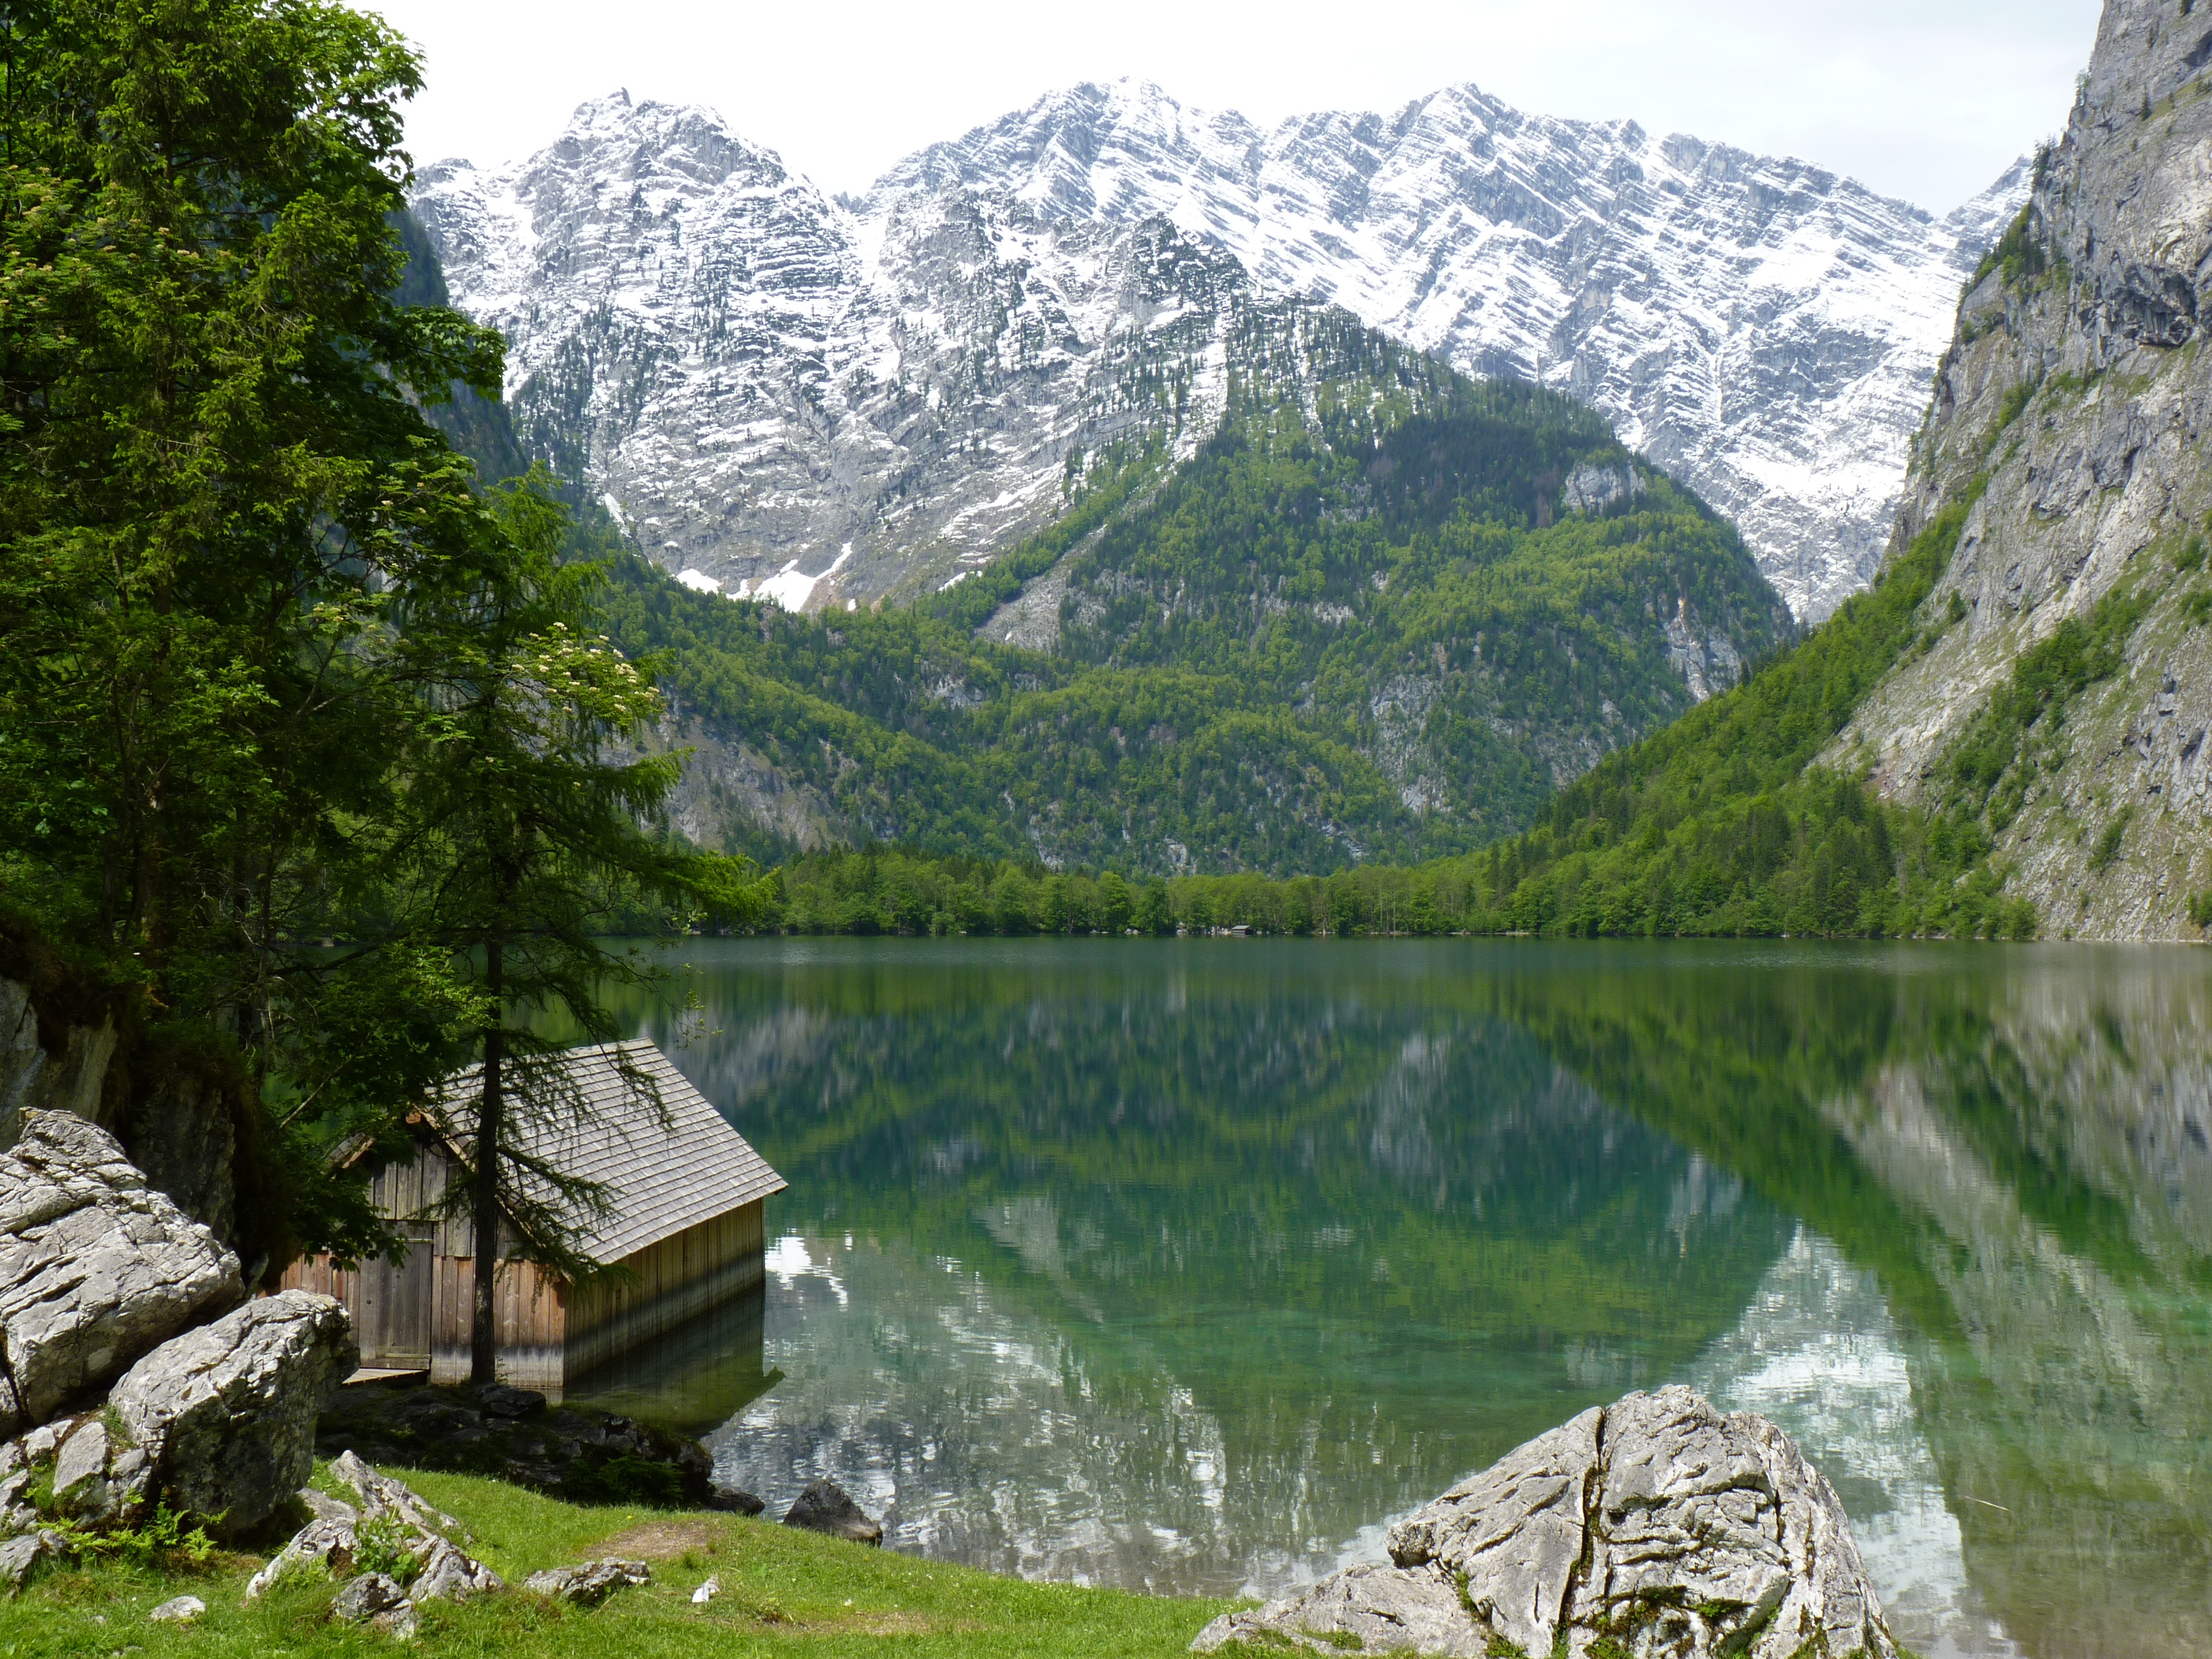
landscape, mountain, lake, valley, mountain range, alpine, fjord, ridge, massif, mountains, alps, ravine, plateau, cirque, alm, berchtesgaden, watzmann, moraine, berchtesgaden alps, landform, tarn, mountain pass, great watzmann, kleiner watzmann, watzmannfrau, watzmann middle peak, mountainous landforms, glacial landform, geological phenomenon, konigssee, watzmannkinder